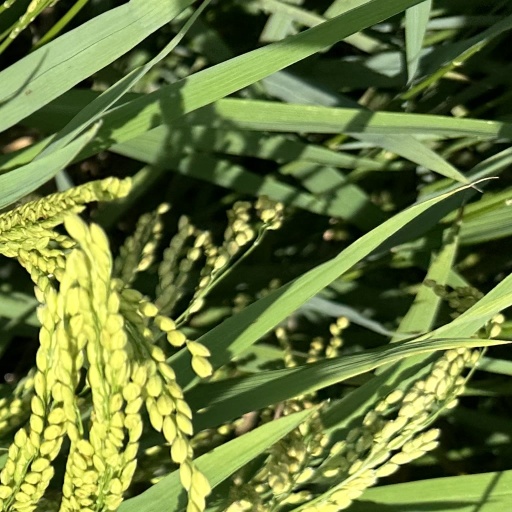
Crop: rice